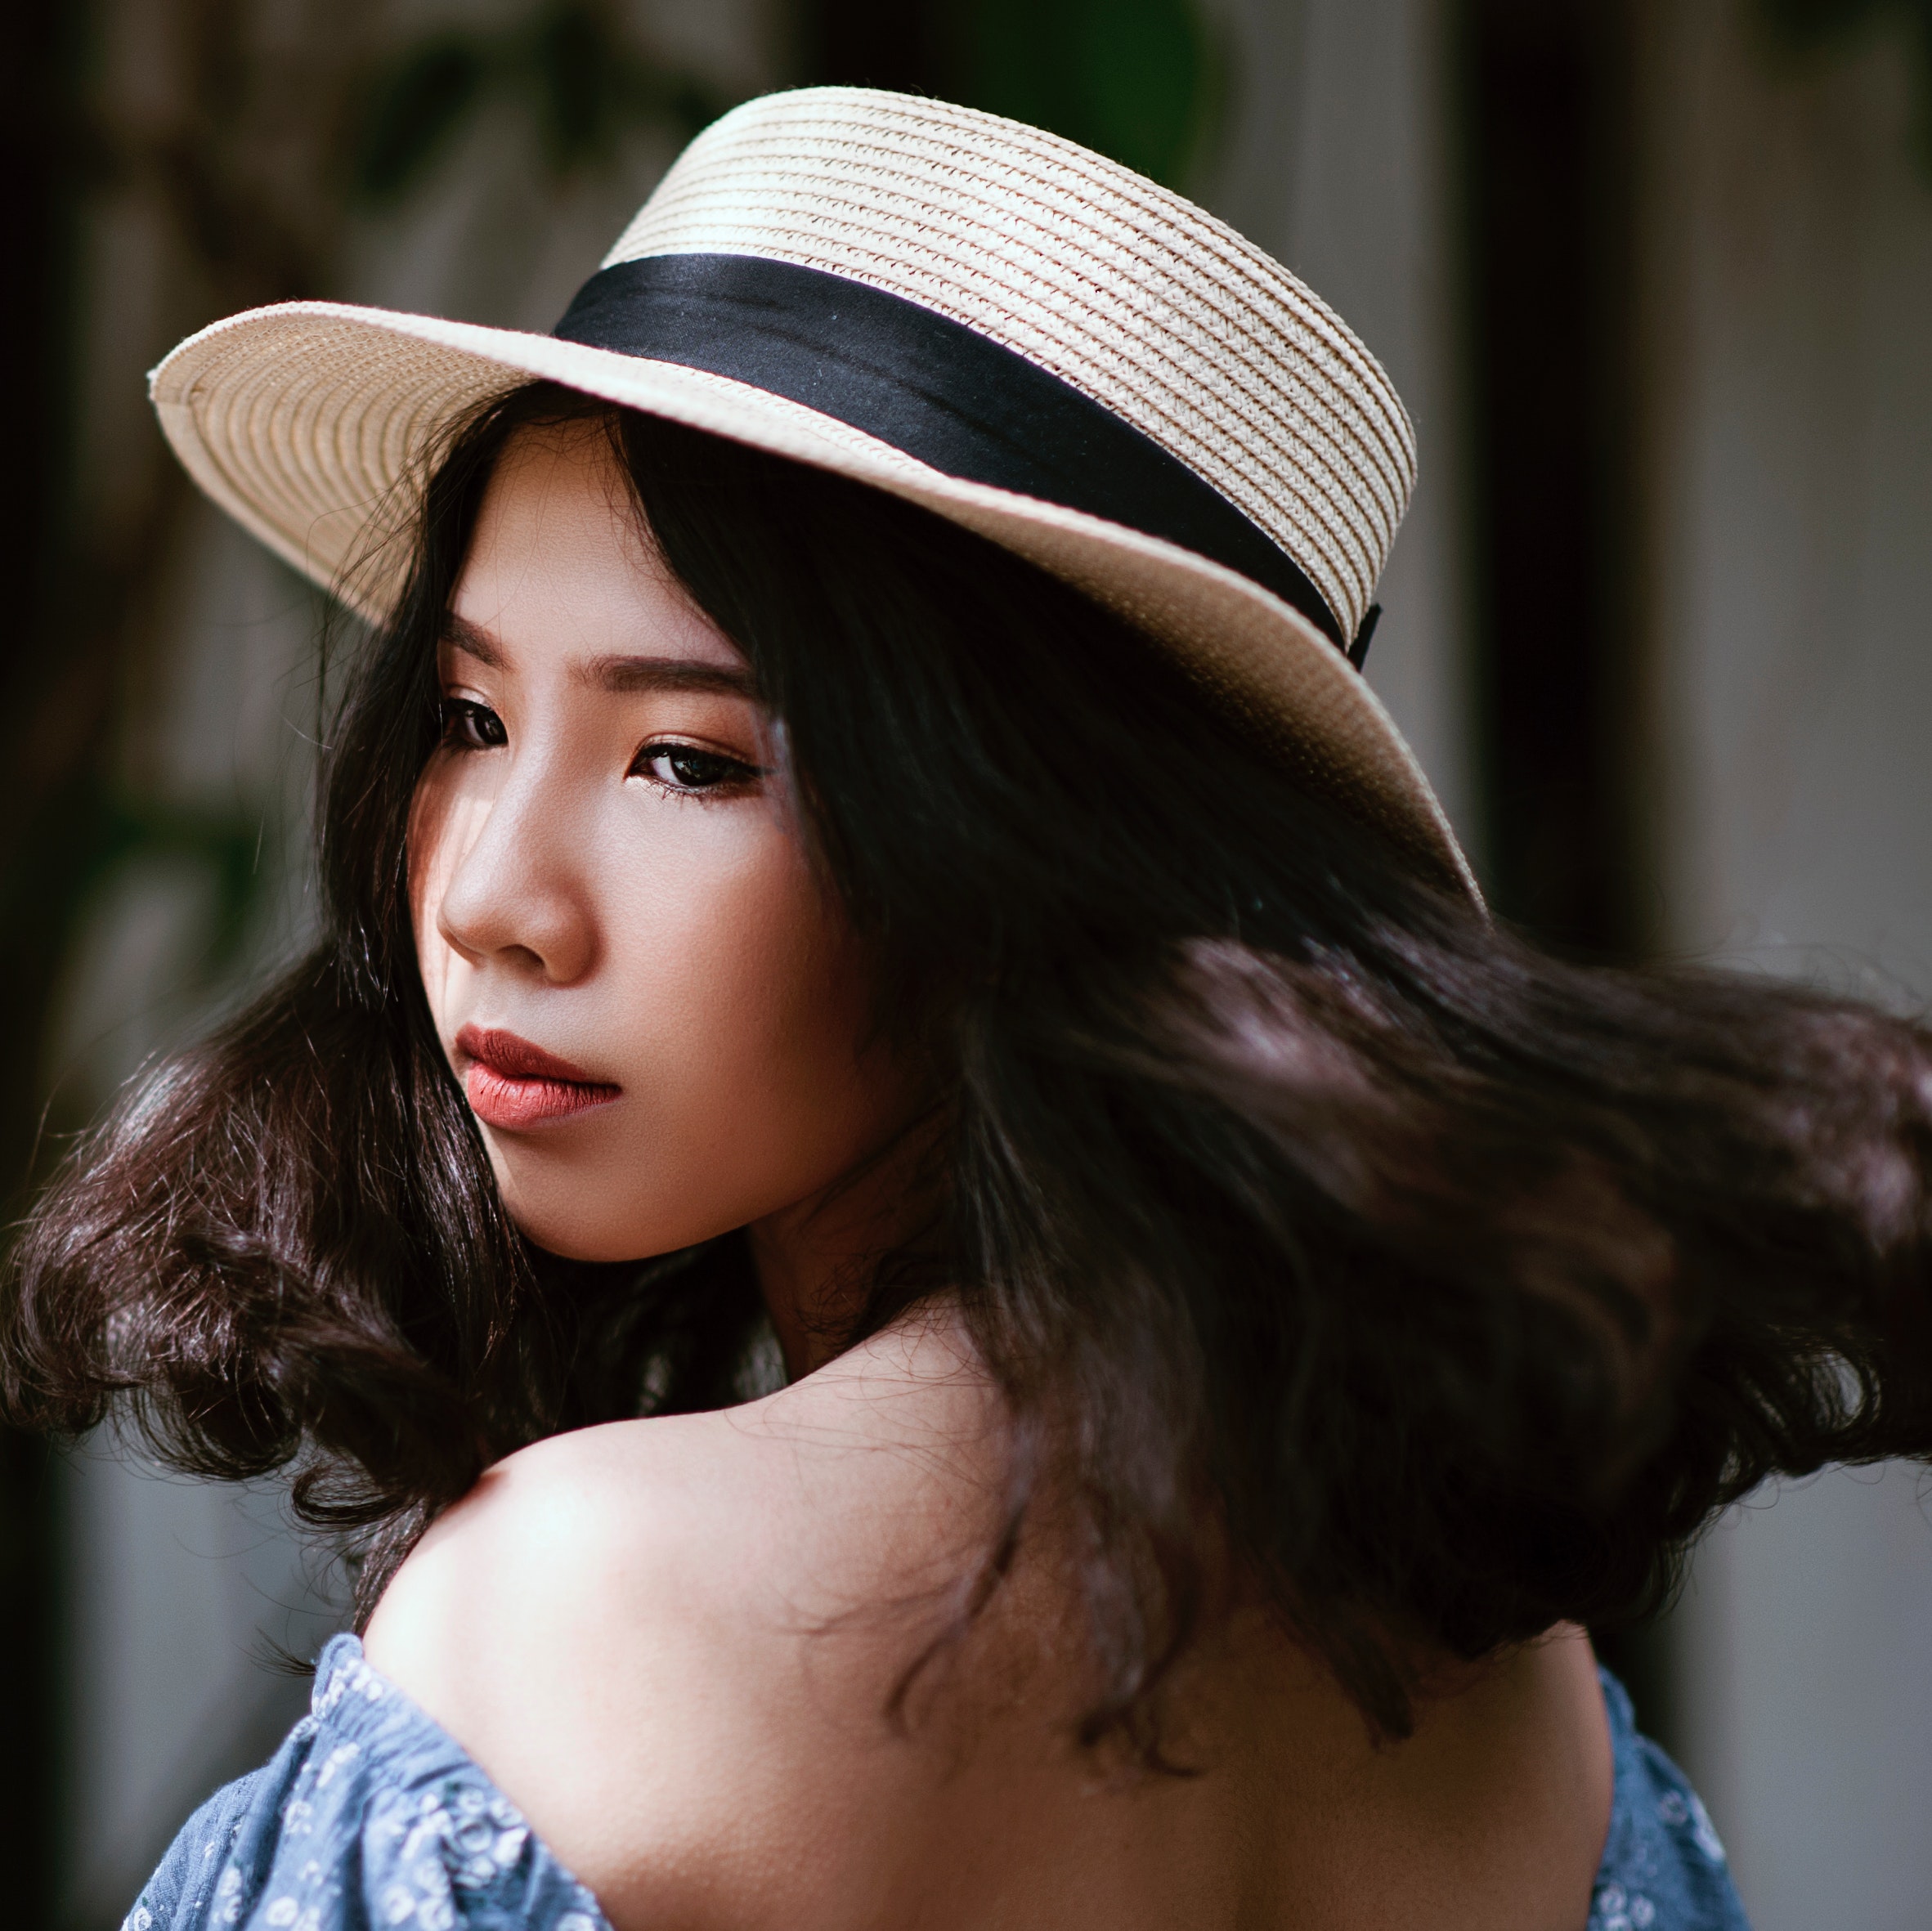
hair, hat, clothing, beauty, sun hat, lip, fashion accessory, headgear, model, brown hair, fedora, long hair, black hair, photography, photo shoot, neck, portrait photography